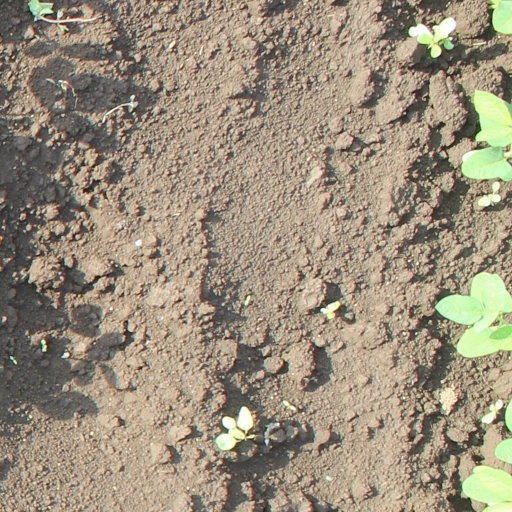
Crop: soybean